Puzzlewood

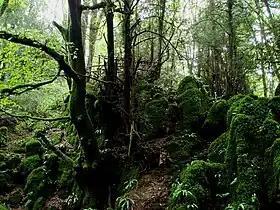
Part of Puzzlewood showing a typical scene of tree roots, rocks and moss

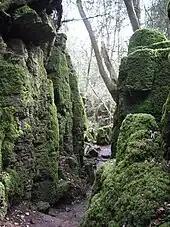

Puzzlewood is an ancient woodland site and tourist attraction, near Coleford in the Forest of Dean, Gloucestershire, England. The site, covering , shows evidence of open-cast iron ore mining dating from the Roman period, and possibly earlier.